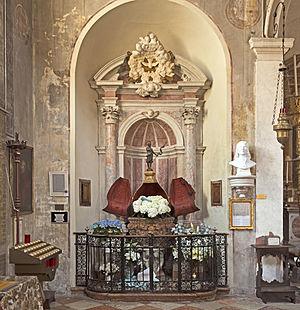
L'église San Giovanni in Bragora est une église catholique de Venise, en Italie.